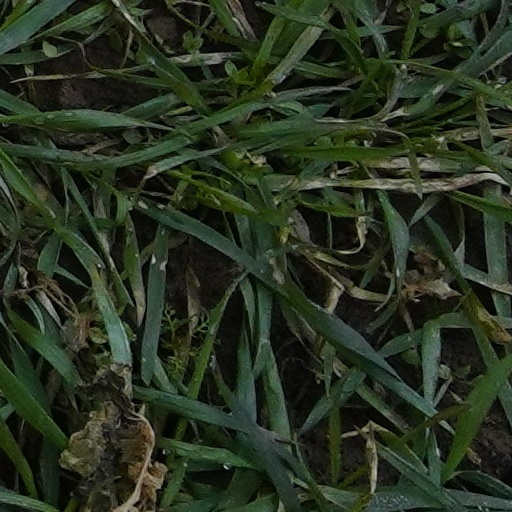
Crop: wheat